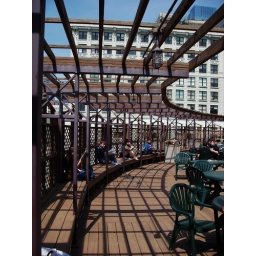
A view of the city from under a trellis on the 11th floor balcony of the DePaul Center in the Loop.